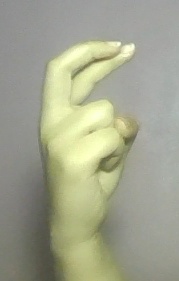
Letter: zay